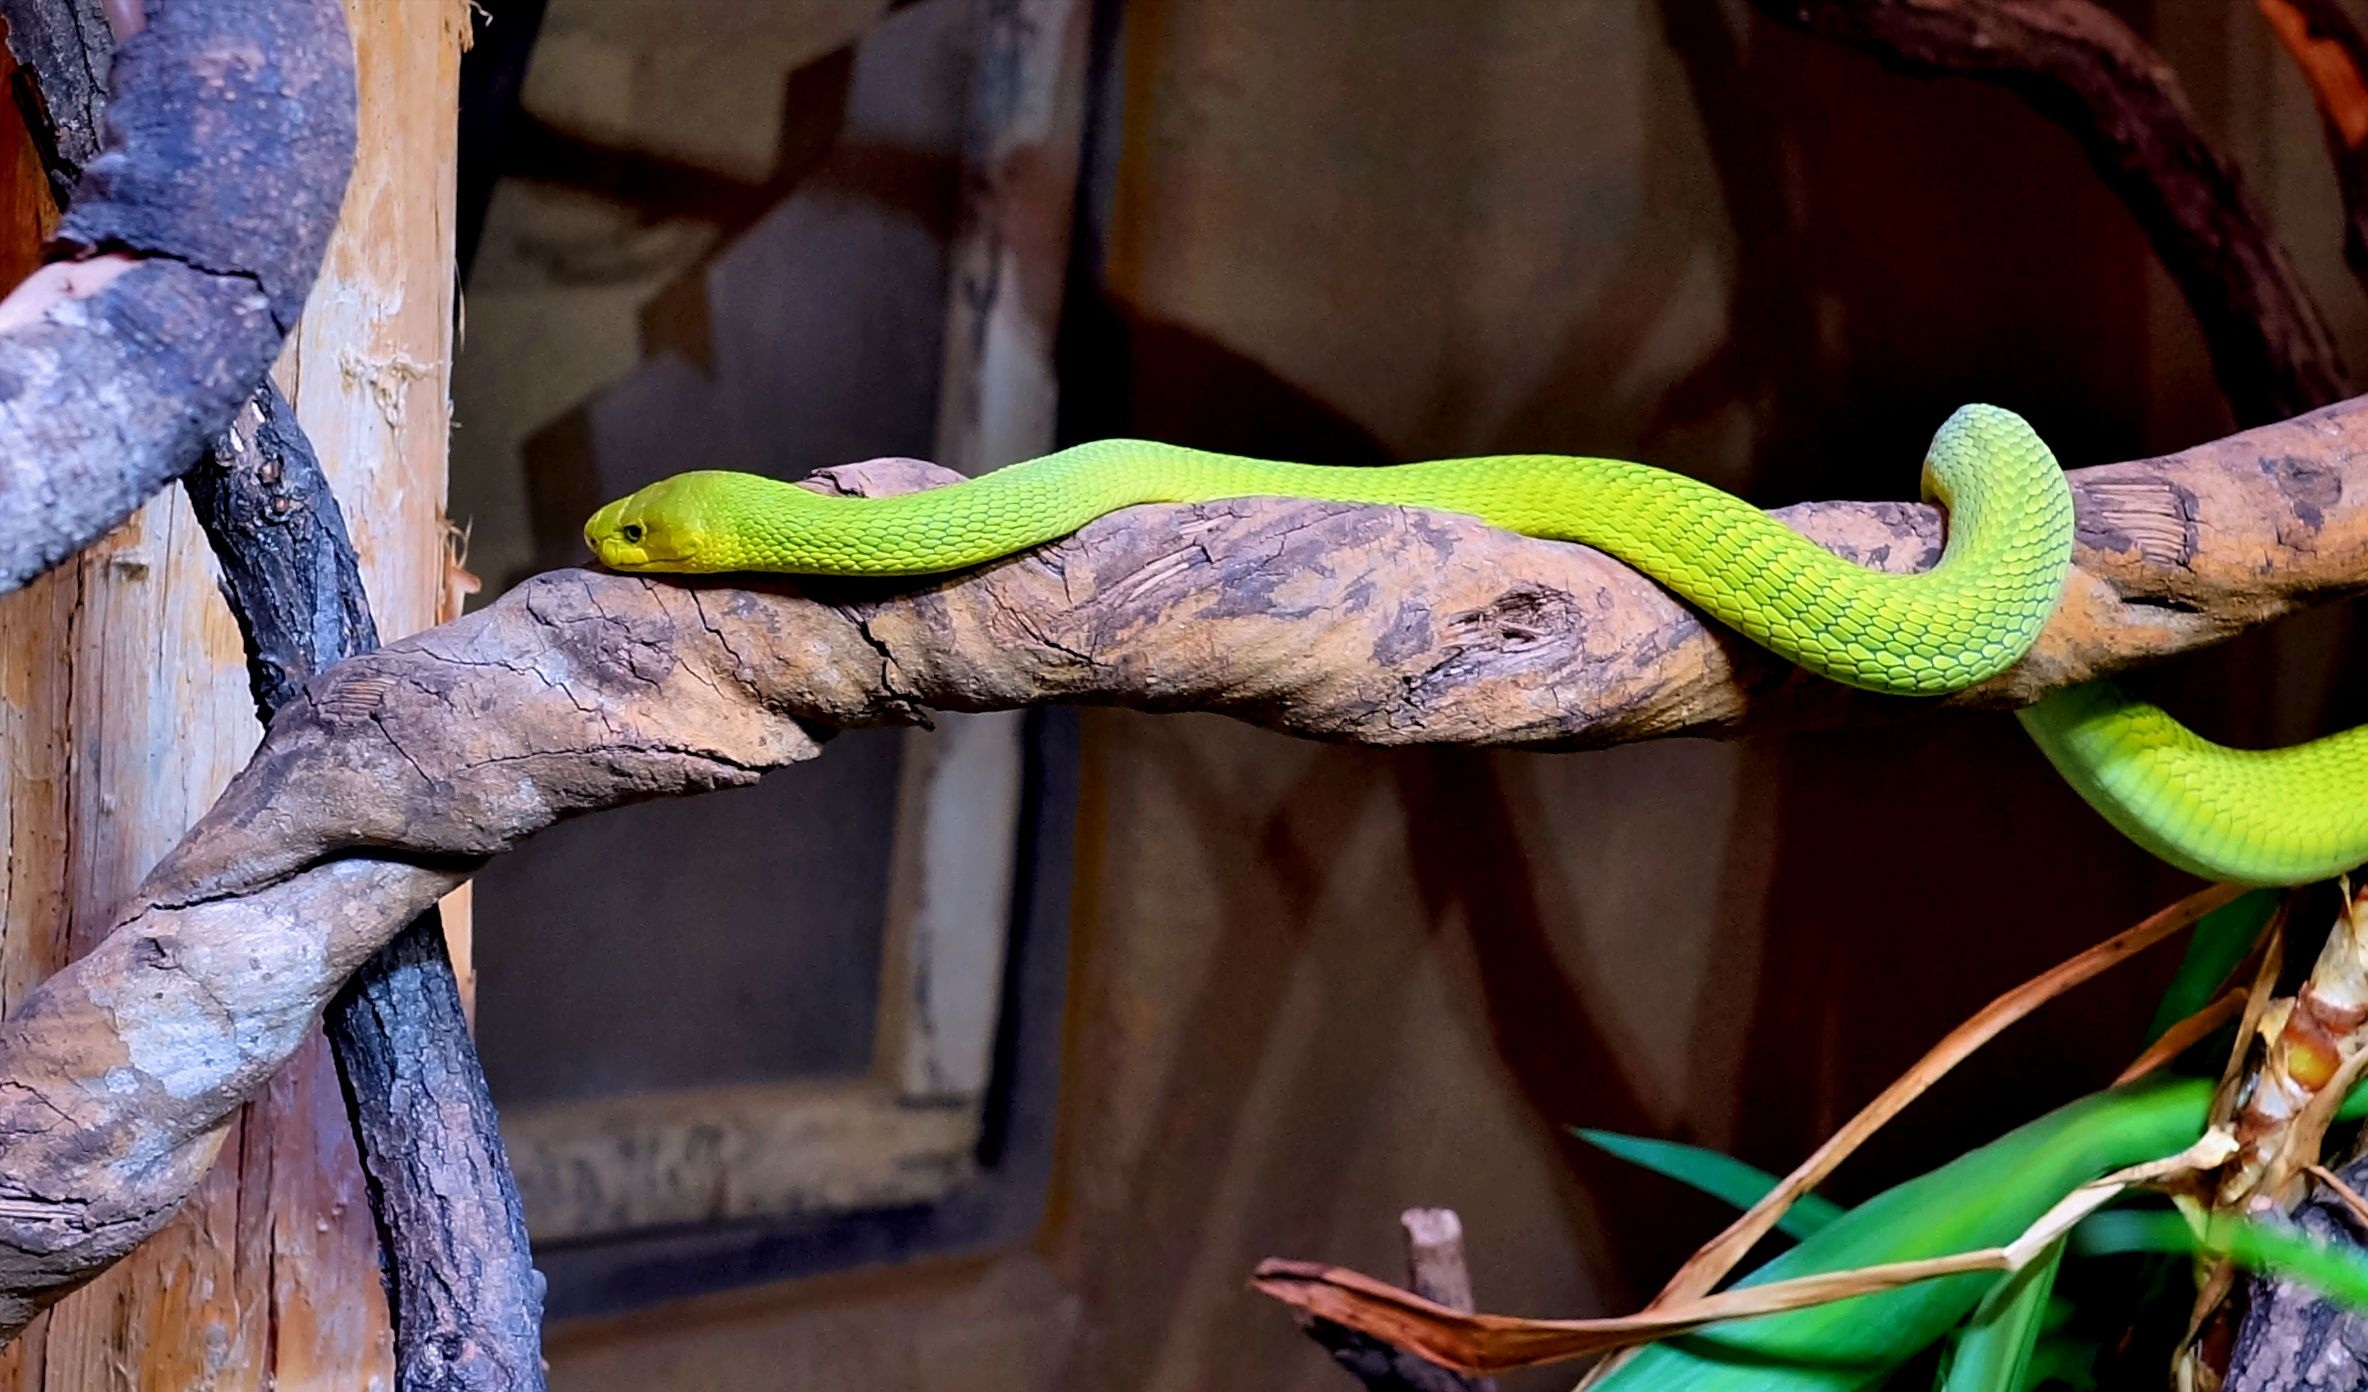
nature, branch, animal, green, color, reptile, scale, green snake, toxic, snake, creature, animal world, color game, dangerous, serpent, tree snake, fascinating, green mamba, snake venom, mamba, highly toxic, boa constrictor, scaled reptile, boas